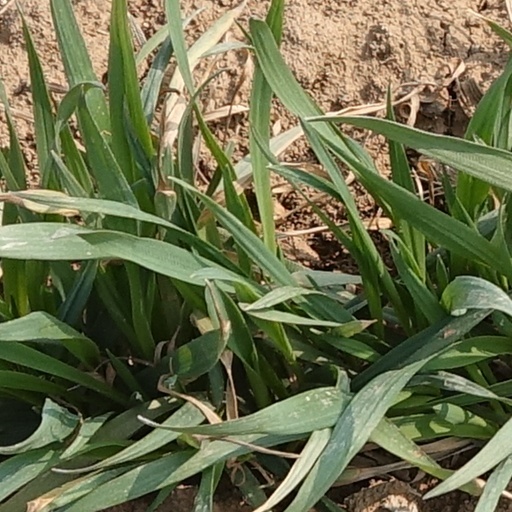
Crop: wheat